Betsy Price

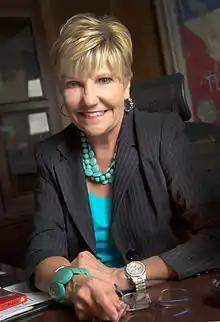
Price in 2012

Barbara Elizabeth Cornelius Price (born October 21, 1949) is an American businesswoman and politician who served as mayor of Fort Worth, Texas through 2021. She was first elected to the nonpartisan office on June 18, 2011. Price previously served 2½ terms as the elected Tarrant County tax assessor-collector, from 2001 to 2011. She is a Republican who describes herself as fiscally conservative, deplores polarization and extremist tendencies in both major parties, and professed a commitment to work for the entire community as an elected local official.